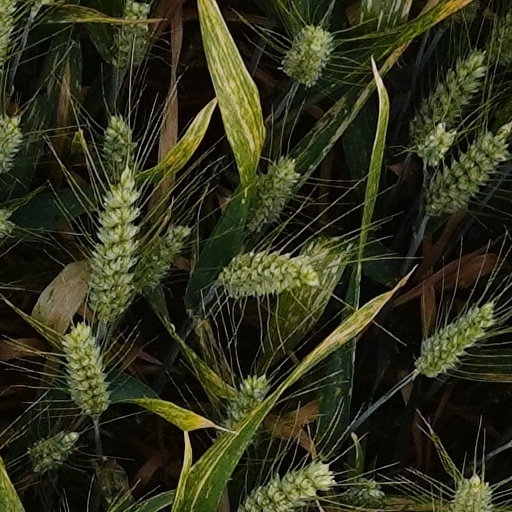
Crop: wheat